Sheridan Circle

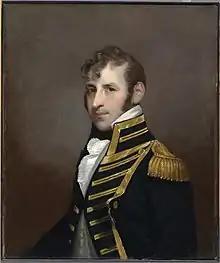
The circle was originally named Decatur Circle in honor of Commodore Stephen Decatur.

The land that was previously the Lovett estate and the Barlow-Bomford mausoleum is where present-day Sheridan Circle is located. The earliest developments in the Sheridan-Kalorama neighborhood took place near Decatur Circle, the original name of Sheridan Circle. It was named in honor of United States Navy Commodore Stephen Decatur, but renamed in 1890, in honor of Civil War General Philip Sheridan.